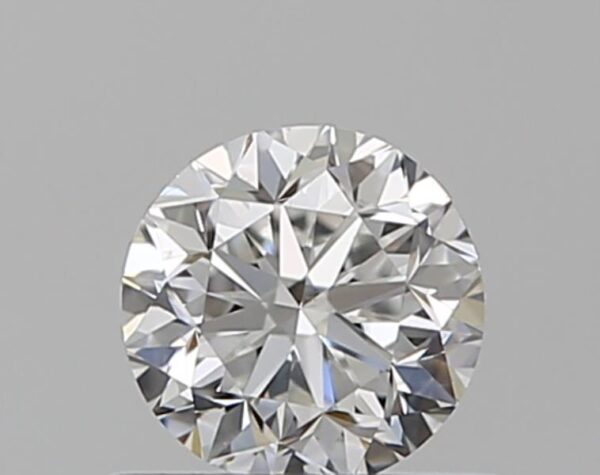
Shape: round
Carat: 0.5
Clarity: VS1
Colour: F
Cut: GD
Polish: EX
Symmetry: VG
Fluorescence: N
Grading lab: GIA
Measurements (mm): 4.82 x 4.9 x 3.23